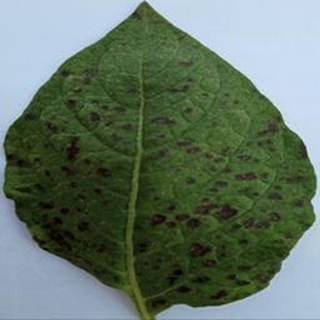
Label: potato_early_blight